Reginaldo Lourenco

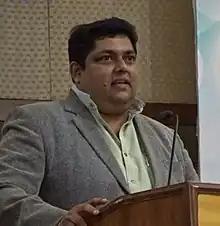
Reginaldo in October 2018

Aleixo Reginaldo Lourenco, also known as Reginaldo, is an Indian politician who is a four term member of the Goa Legislative Assembly for Curtorim. He has been Chairman of the Goa Industrial Development Corporation since 2022.